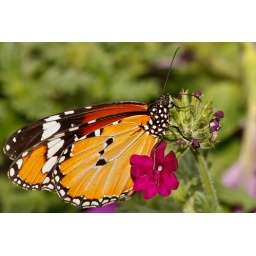
Danaus chrysippus. From exibition of tropical butterflies (alive, flying around in big greenhouse) in Arboretum Volcji Potok, Slovenia.